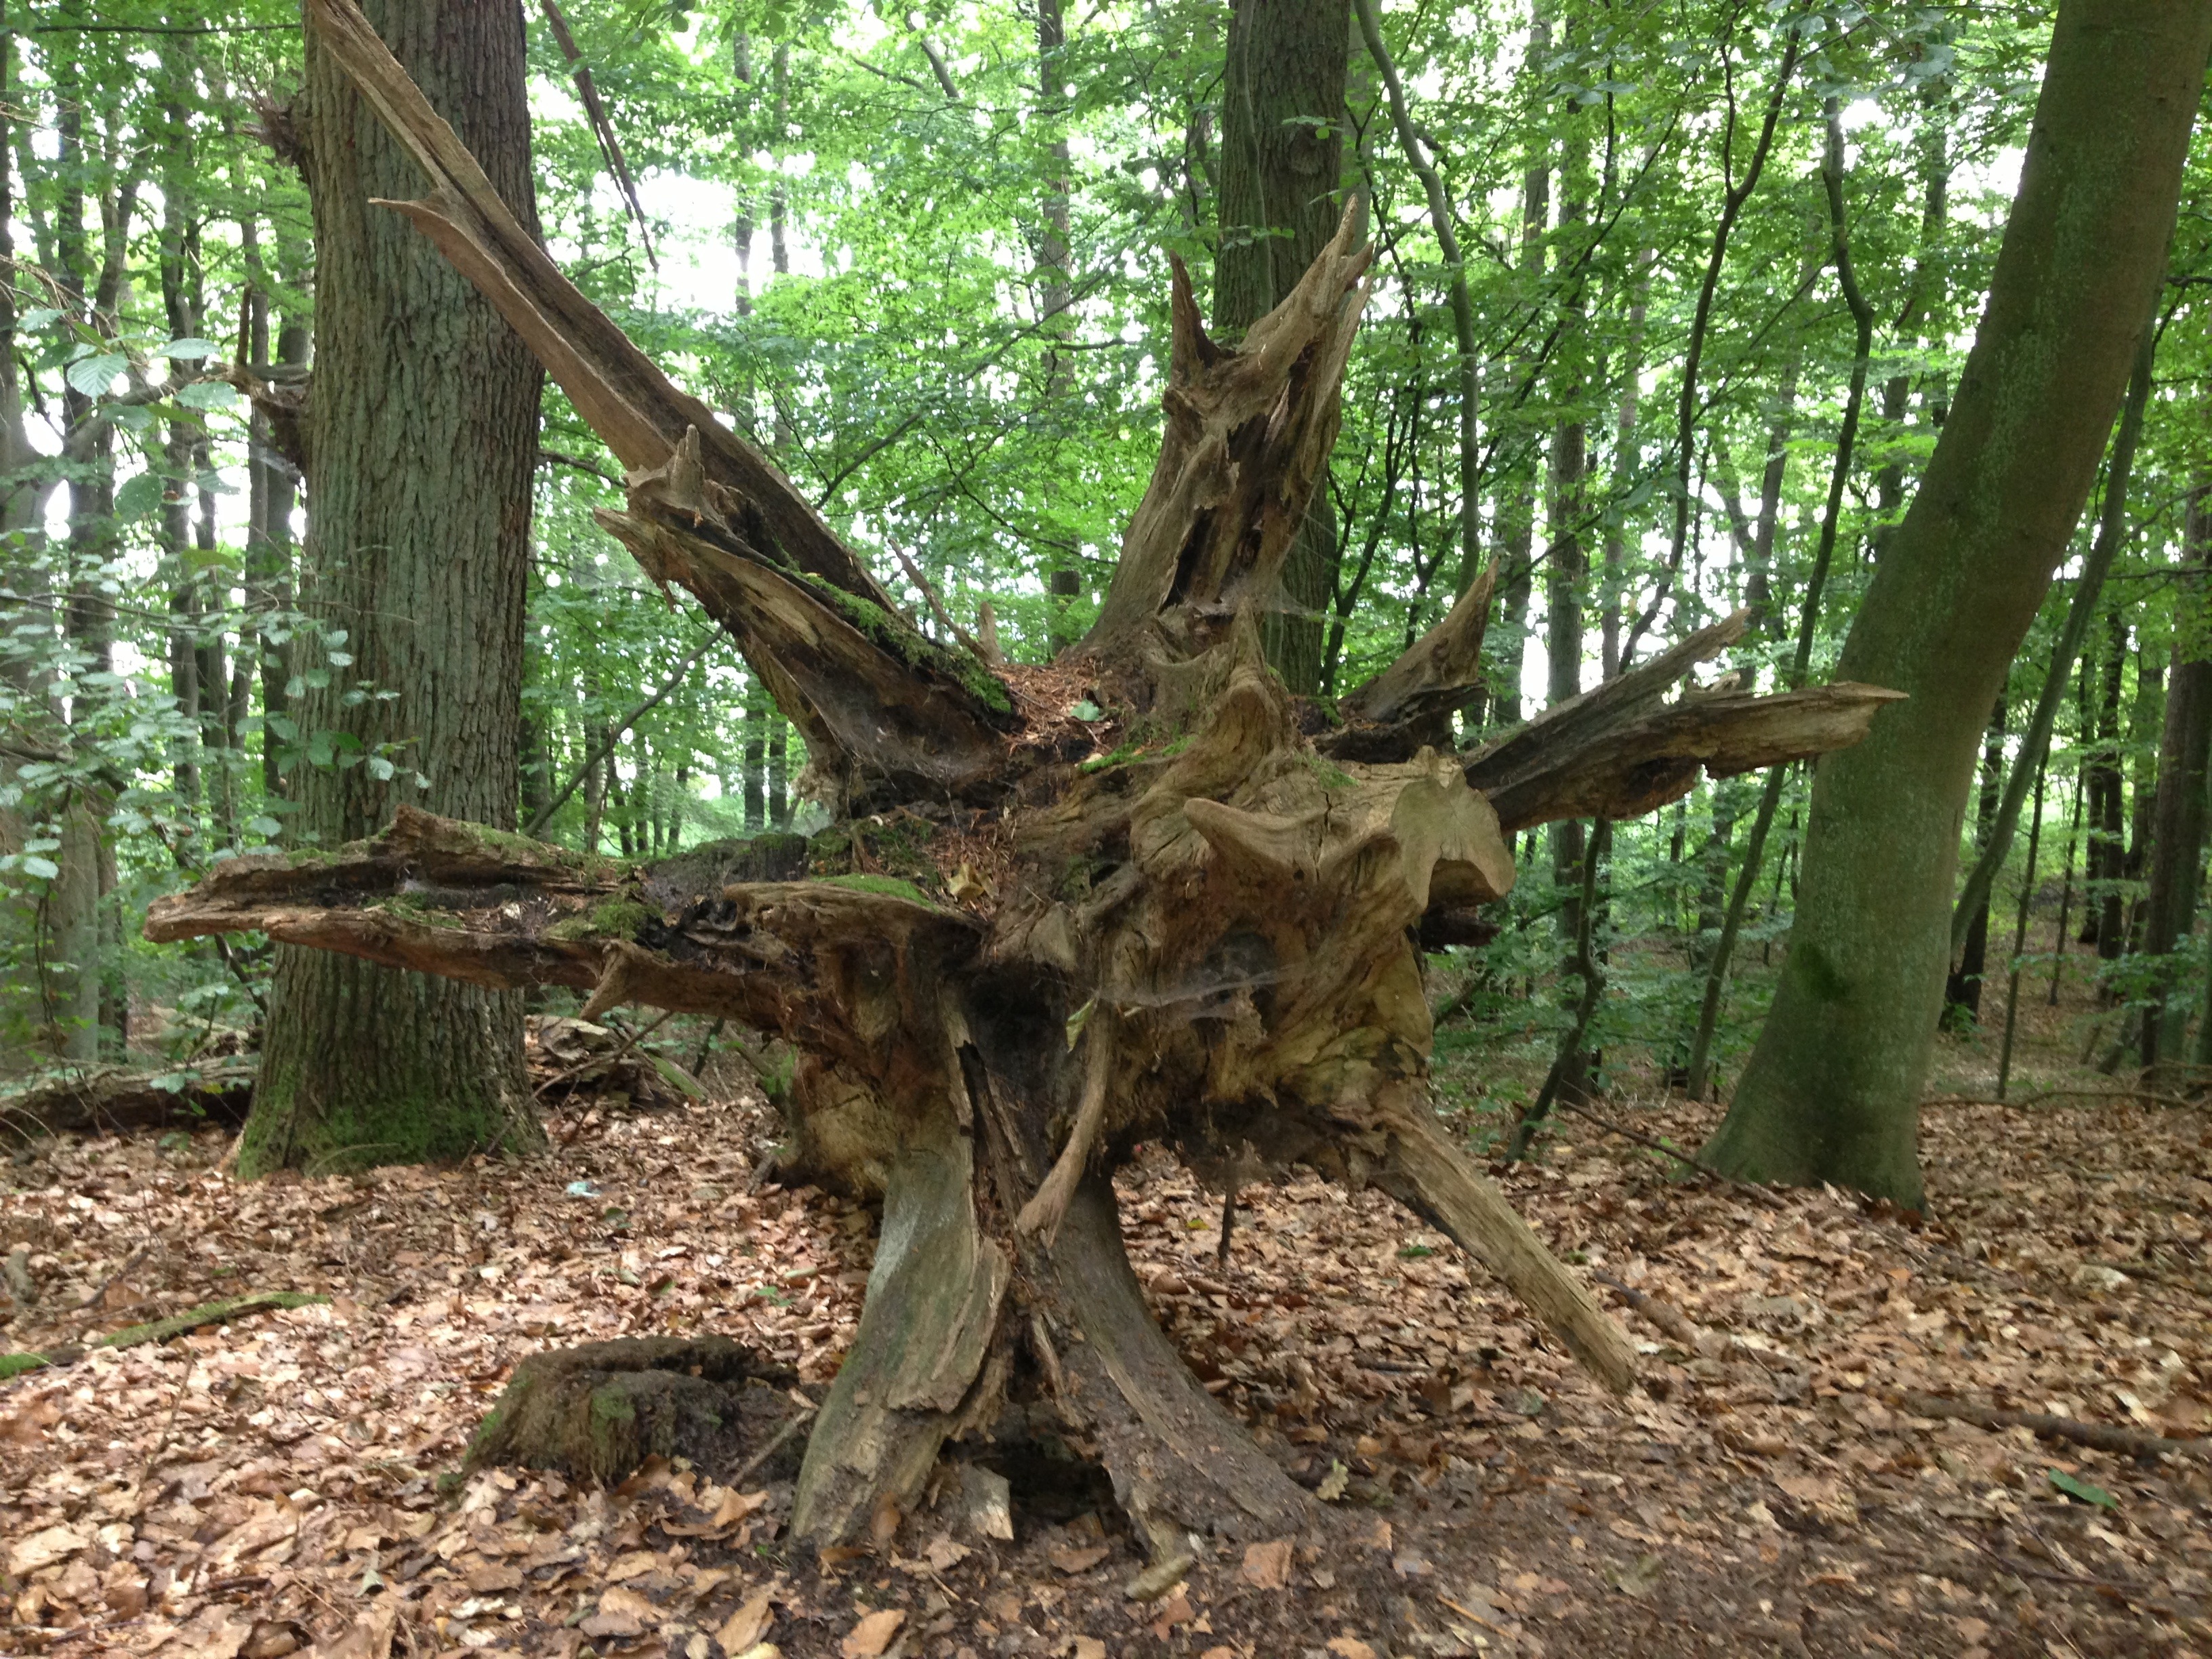
tree, nature, forest, plant, wood, trunk, log, produce, root, woodland, habitat, ecosystem, overturned, flowering plant, fell down, old growth forest, woody plant, land plant